Scott Hackwith

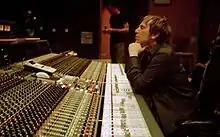
Scott Hackwith at Capitol Studios, Hollywood

Scott Hackwith (born September 3, 1968) is an American composer-producer-musician whose career has progressed from work as a professional guitarist and singer to recording producer and scoring motion pictures. Currently, he is the owner-chief creative officer of Cassette Recordings, a Los Angeles & Reykjavik, Iceland based company specializing in creating original music for placement in films, documentaries, television shows and commercials.